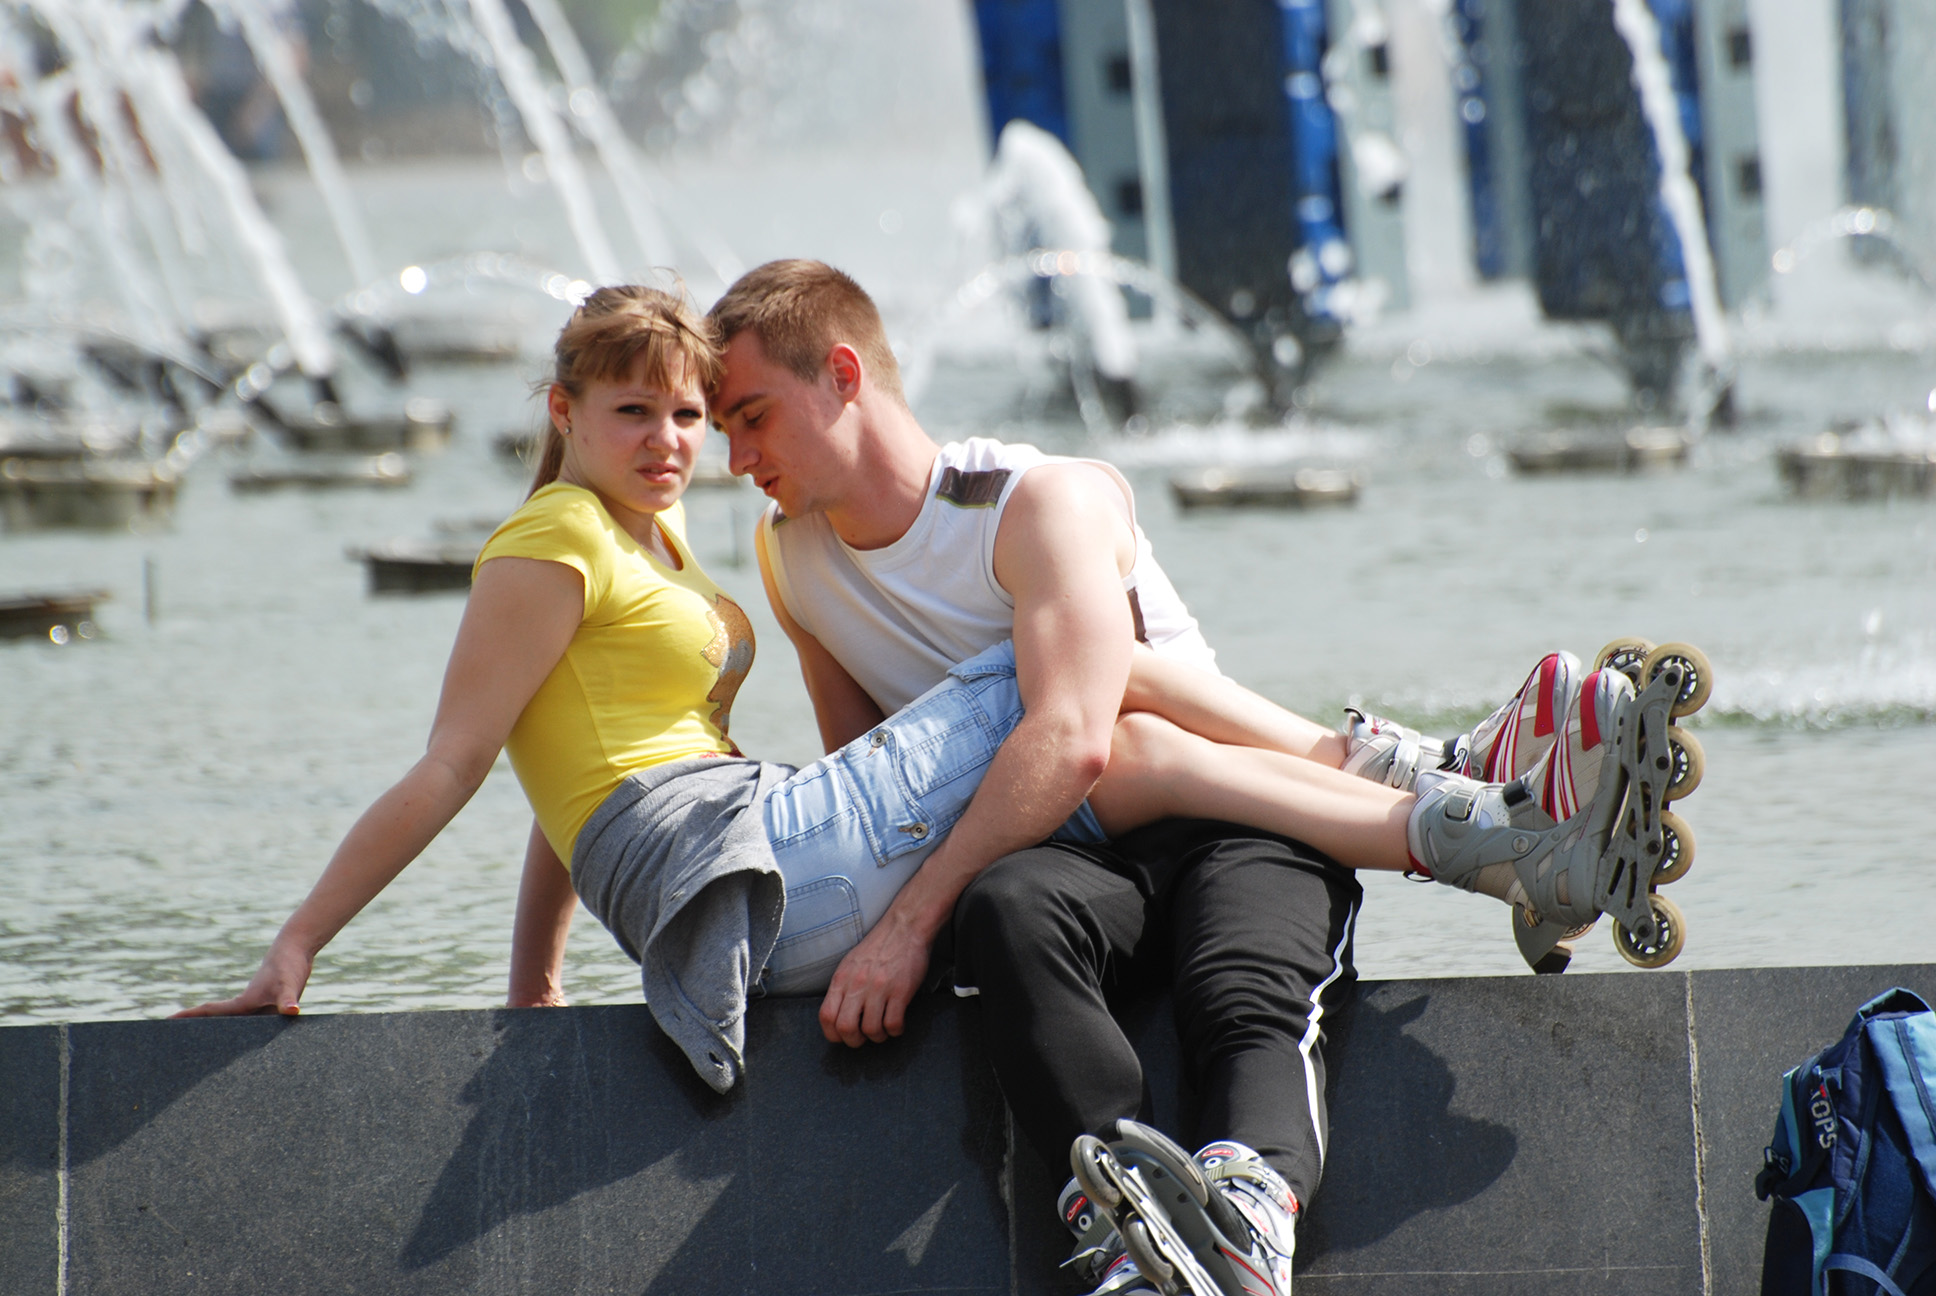
man, male, europe, vehicle, nikon, moscow, nikkor, russia, d80, 70300mm, moskau, nikond80, moscou, 70300mmf4556gvr, endurance sports